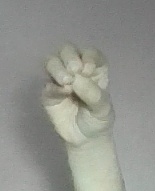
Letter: ha